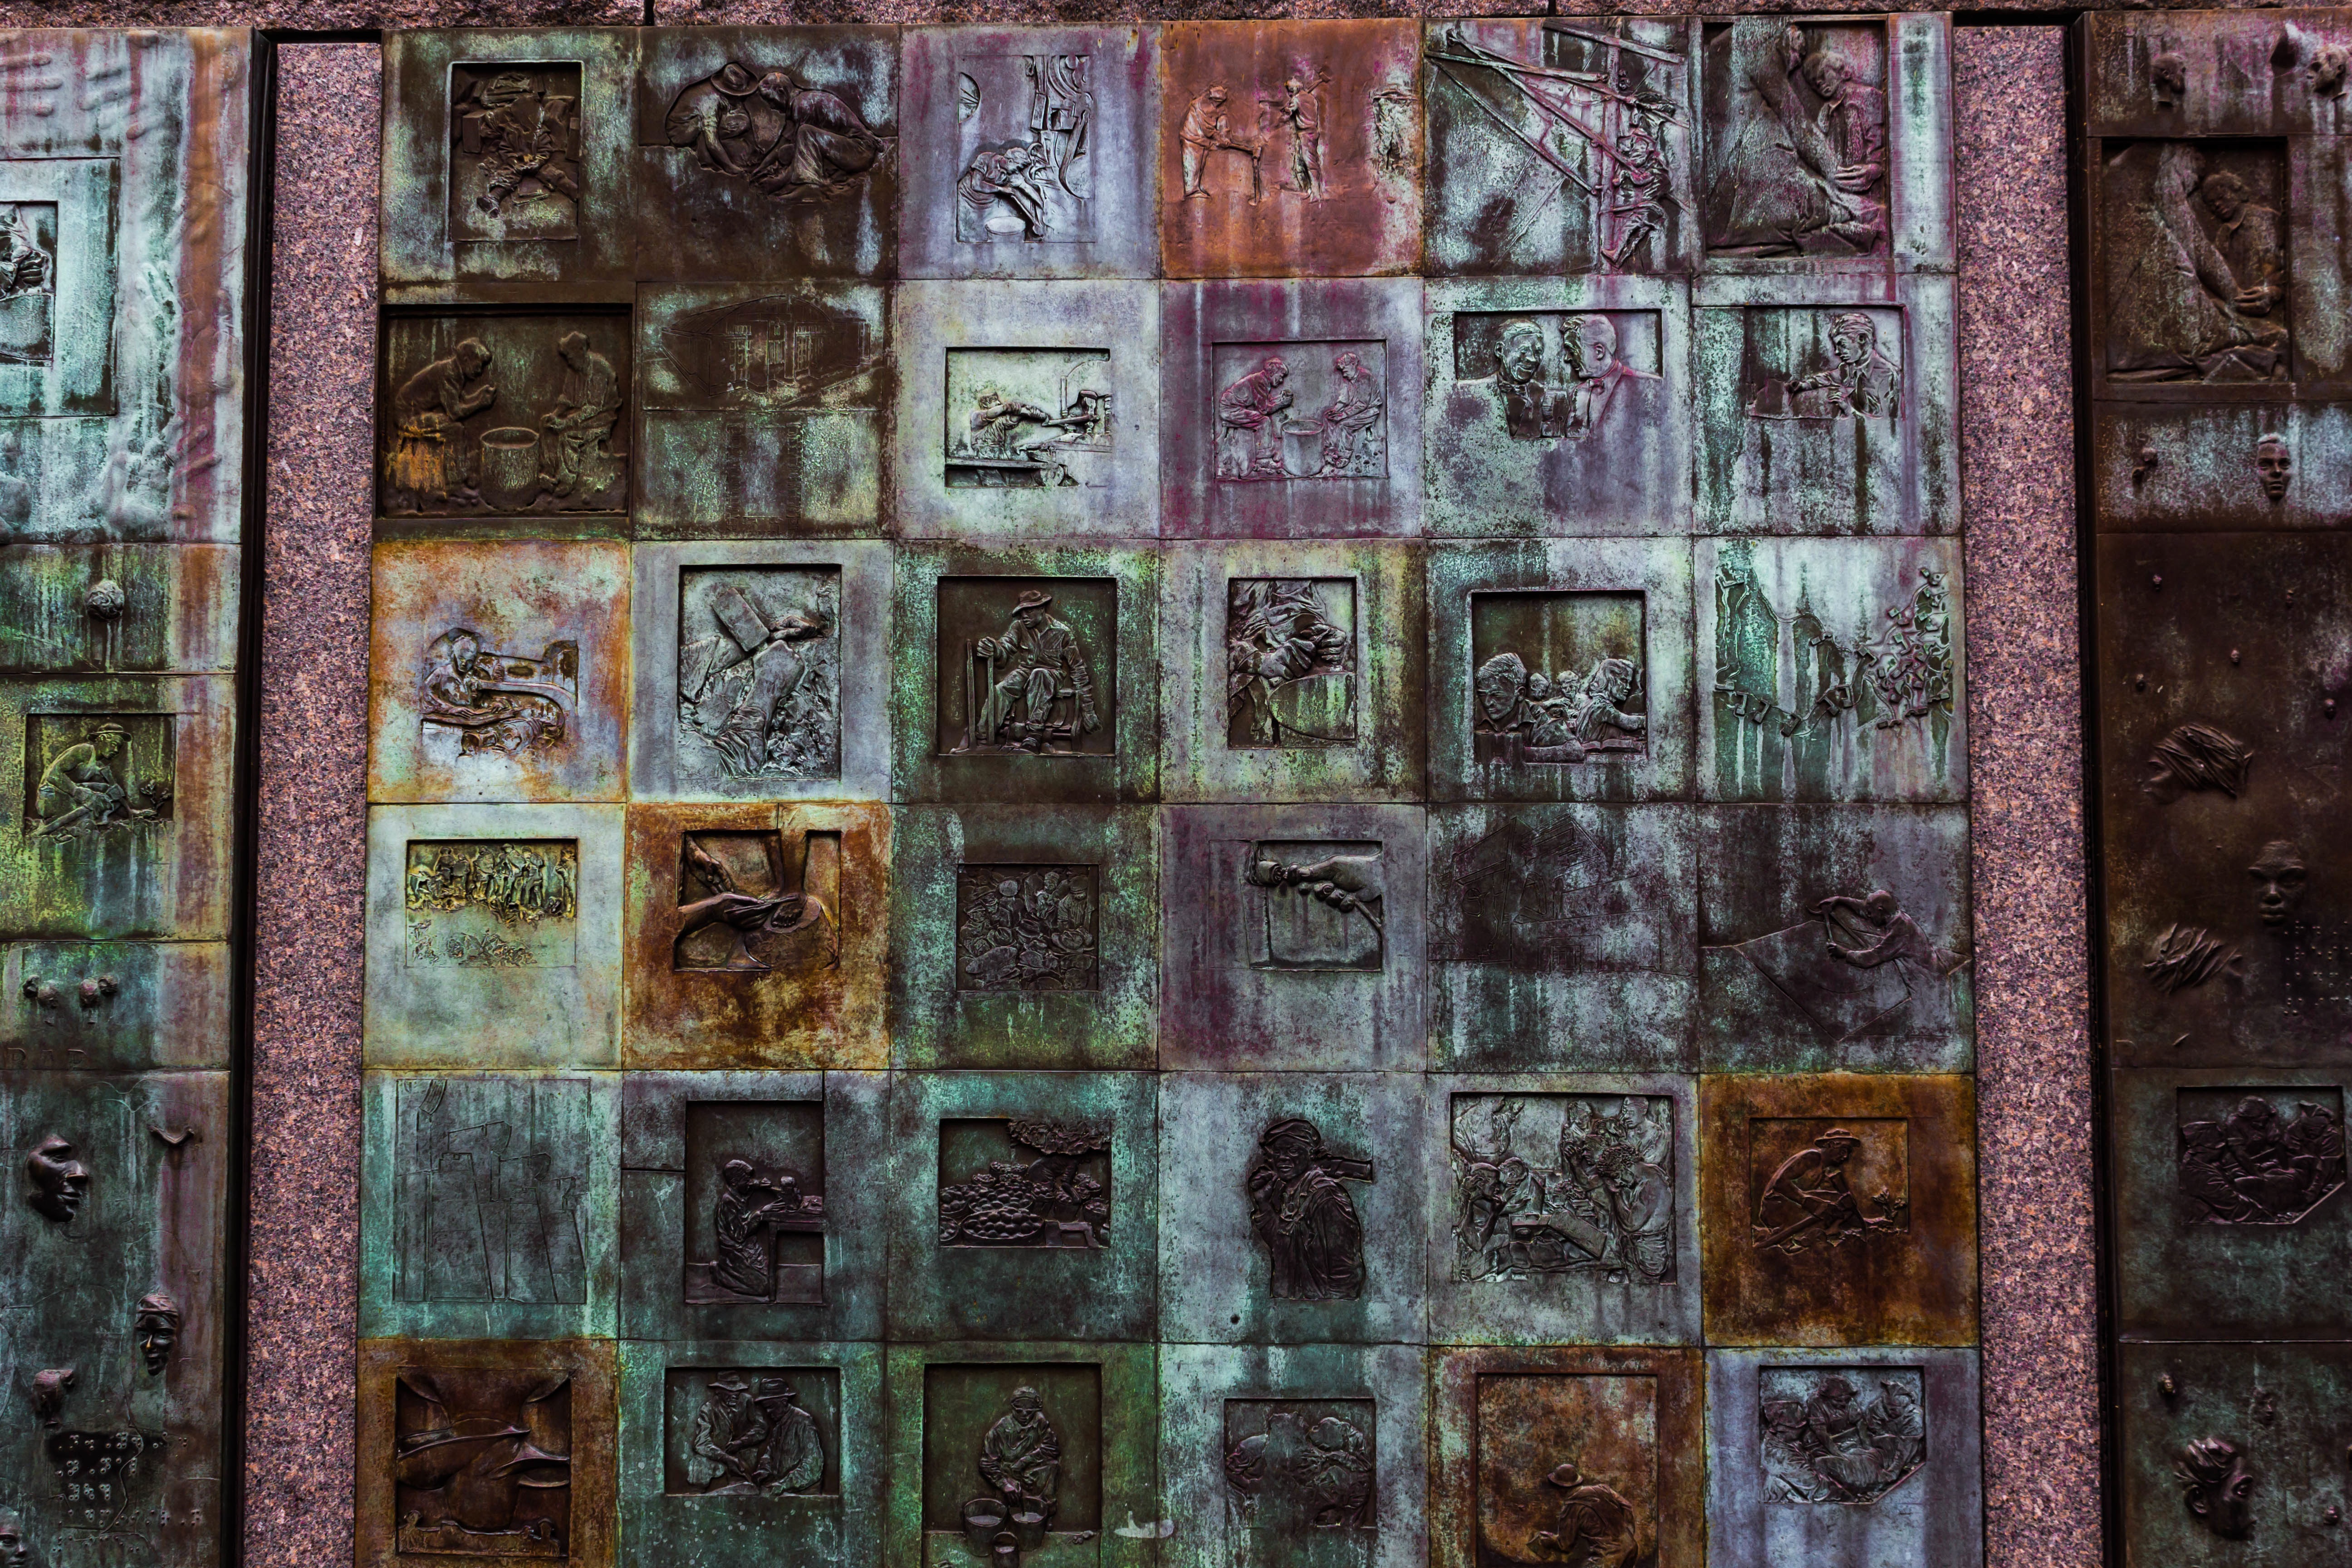
texture, window, pattern, art, flooring, ancient history